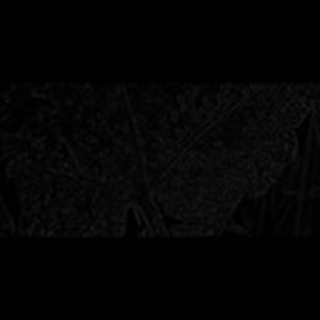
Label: cotton_aphids